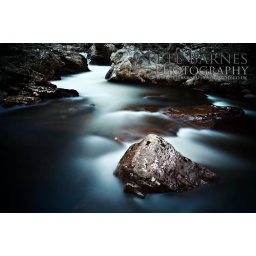
Rock in flowing river a long shutter to giver the water a silky smooth look